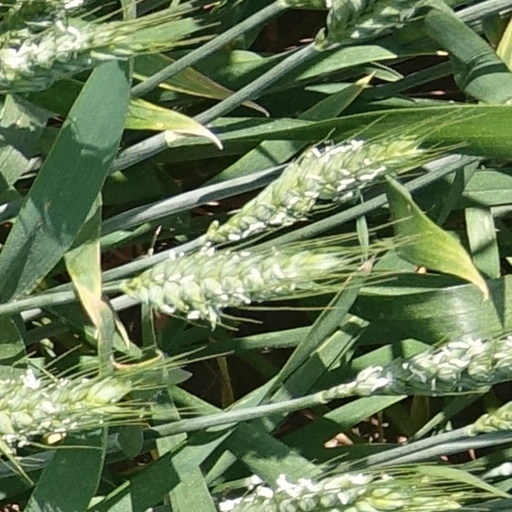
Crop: wheat